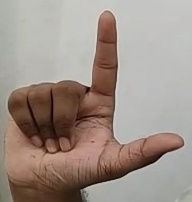
ASL sign: L